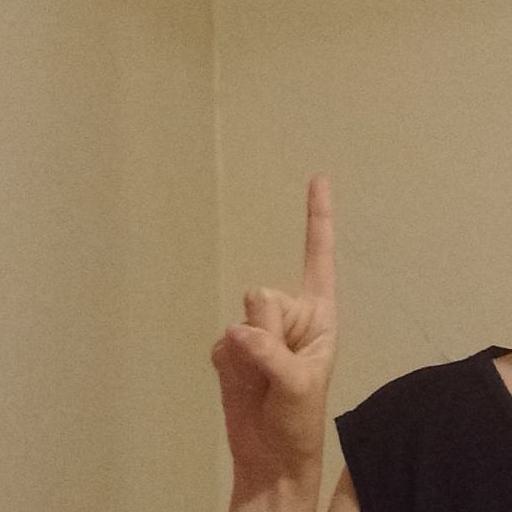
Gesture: one